Social media and psychology

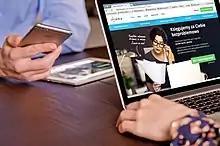
Social media causes people to multitask and spend more time online

Social media requires a great deal of self-referential thought. People use social media as a platform to express their opinions and show off their past and present selves. In other words, as Bailey Parnell said in her Ted Talk, we're showing off our "highlight reel" (4). When one receives feedback from others, the individual obtains more reflected self-appraisal which leads to comparisons of their social behaviors or "highlights" to other users. Self-referential thought involves activity in the medial prefrontal cortex and the posterior cingulate cortex. The brain uses these systems when thinking of oneself.